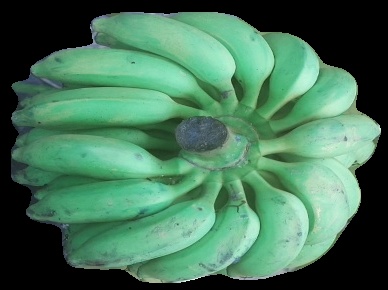
Variety: elakki-bale
Grade: grade2